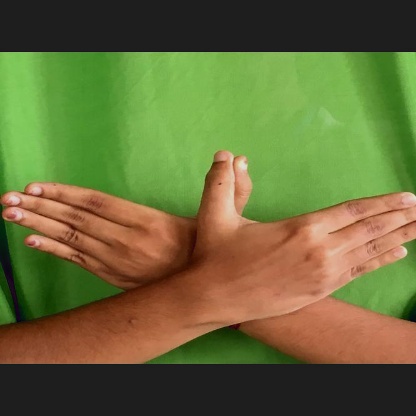
Mudra: Garuda